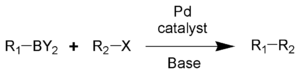
La réaction de Suzuki est une réaction de couplage et utilisée en chimie organique dans laquelle un groupe aryle et un deuxième groupe aryle se condensent pour donner une seule molécule. Généralement, cette réaction utilise un acide boronique réagissant avec un dérivé halogéné, tel un brome ou un iode avec un catalyseur au palladium. Cette réaction chimique a été publiée pour la première fois en 1979 par Akira Suzuki et Norio Miyaura. La réaction nécessite un catalyseur au palladium comportant des ligands phosphines. Cette réaction est également appelée « réaction de Suzuki-Miyaura » ou « couplage de Suzuki ».